Thorn Abbey

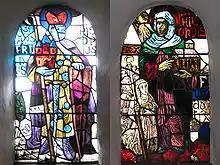
Ansfried of Utrecht and his wife Hereswint are regarded as the founders of the Abbey of Thorn

A Benedictine double monastery was founded by Count Ansfried of Utrecht and his wife Hereswint, countess of Strijen, in the late tenth century on land owned by Hereswint at Thorn. Hereswint was to be the first abbess but died on her way there; and Benedicta took her place.